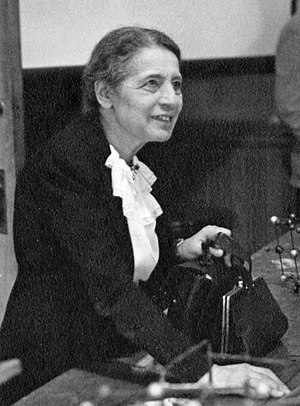
Lise Meitner
Lise Meitner i 1946
Lise Meitner var en fysiker der forskede i radioaktivitet og atomfysik. Hun var født i Østrig, men emigrerede til Sverige.